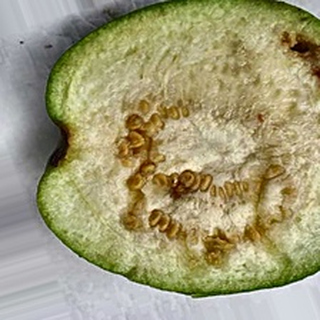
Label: guava_fruit_fly